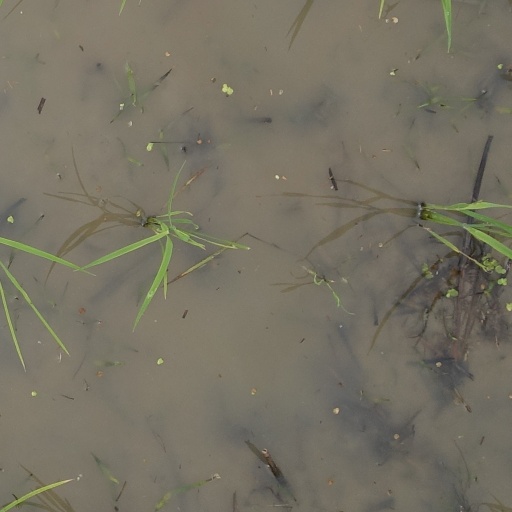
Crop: rice